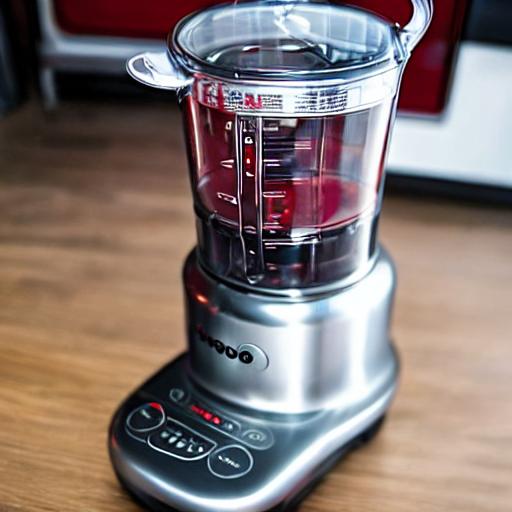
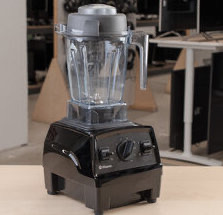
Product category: items_blender
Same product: no